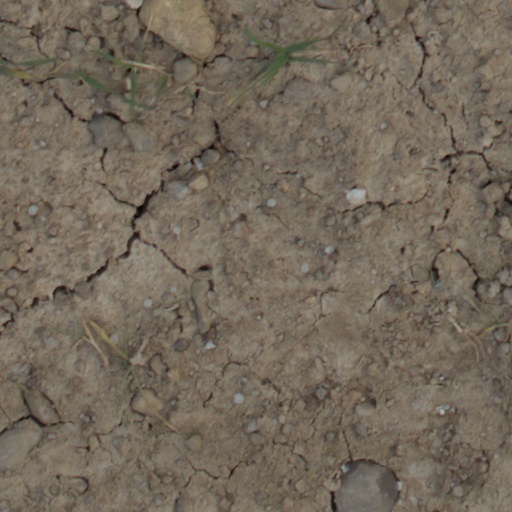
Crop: wheat